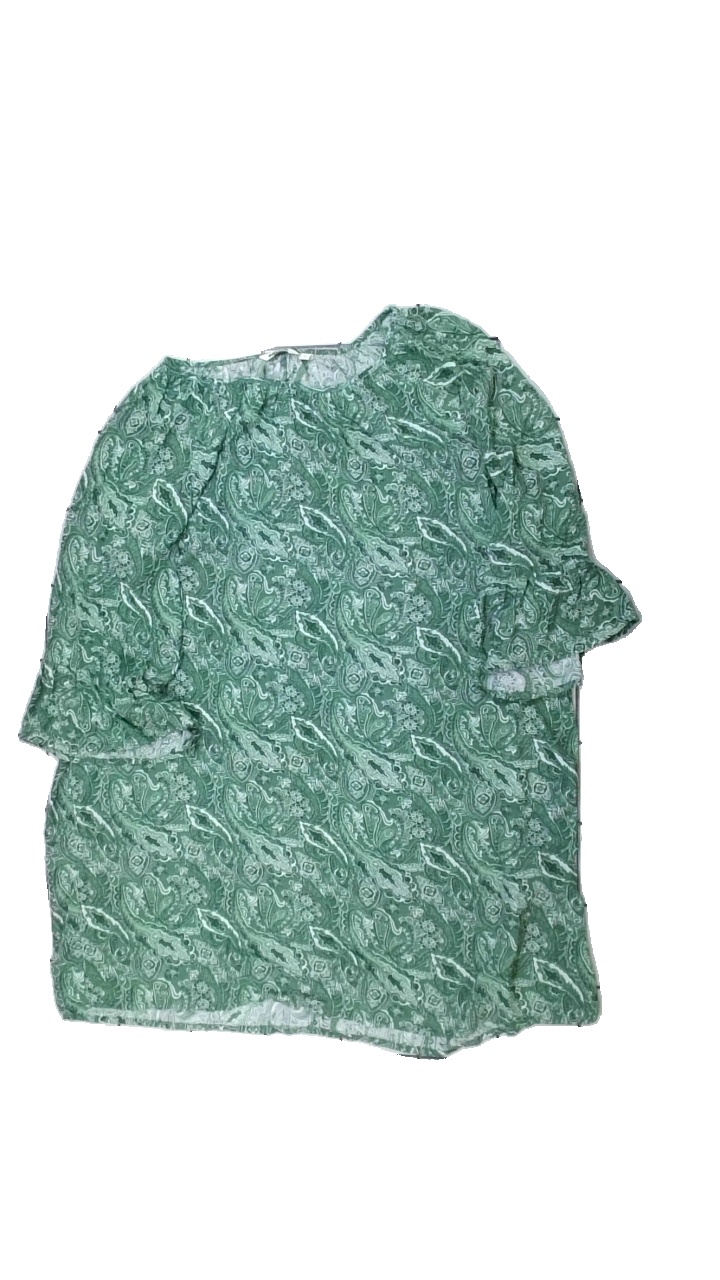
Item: Dress (Ladies)
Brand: Indiska
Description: klänning med mönster
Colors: Green, White
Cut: C-collar
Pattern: Other
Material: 100% viskos
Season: All
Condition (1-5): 5
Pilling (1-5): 5
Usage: Reuse
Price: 50-100